William Morris

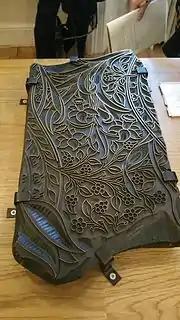
A wooden pattern for textile printing from William Morris's company

In January 1891, Morris founded the Kelmscott Press, a private press which would go on to publish the celebrated "Kelmscott Chaucer". By the early 1890s, Morris was increasingly ill and living largely as an invalid; aside from his gout, he also exhibited signs of epilepsy. In August 1891, he took his daughter Jenny on a tour of Northern France to visit the medieval churches and cathedrals. Back in England, he spent an increasing amount of time at Kelmscott Manor. Seeking treatment from the prominent doctor William Broadbent, he was prescribed a holiday in the coastal town of Folkestone. In December 1894 he was devastated upon learning of his 90-year-old mother's death.